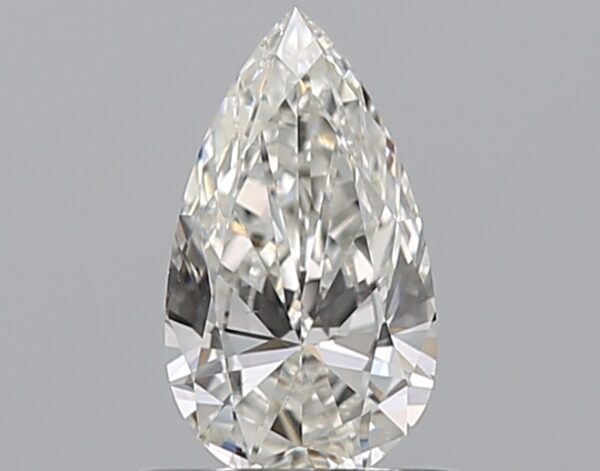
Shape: pear
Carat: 0.5
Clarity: VS2
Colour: H
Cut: VG
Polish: EX
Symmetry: VG
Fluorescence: N
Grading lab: GIA
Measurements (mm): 7.54 x 4.28 x 2.51